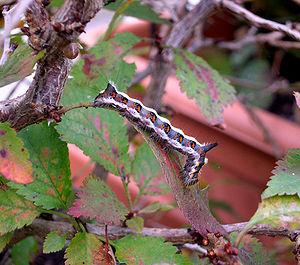
Acronicta psi, chenille se nourrissant sur cerisier japonais.
Le Psi, grey dagger en anglais, est un papillon de nuit de la famille des Noctuelles. On le trouve dans les plaines, un peu partout en France, mais aussi de l'Europe et l'Afrique du Nord au nord de l'Iran, en Asie centrale, au sud et au centre de la Sibérie et en Mongolie. Au Levant, on le rencontre au Liban et en Israël.